Jean-Guy Paquet

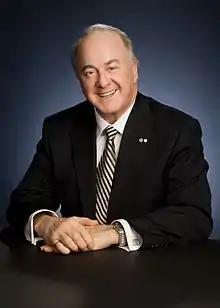
Jean-Guy Paquet

Jean-Guy Paquet, (born January 5, 1938) is a Canadian scientist, businessman, and former rector of Université Laval.